Postage stamps and postal history of Germany

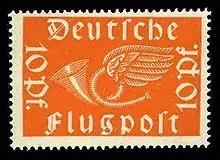
Scott #C1 from 1919 – the first air mail stamp

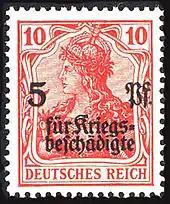
Scott #B1 from 1919 – the first semipostal stamp

The "Reichspost" continued to function as a governmental entity after Germany became a republic. In 1919 the Reichspost issued its first commemorative, airmail, and semipostal stamps. The first semipostal stamp in 1919 carried a surcharge for the benefit of victims of war (Scott #B1). In 1923 during hyperinflation, the Reichspost issued stamps up to 50 billion marks. The main common stamp series then was the "famous German people" series, followed by the Hindenburg stamps. The first of the valuable German Zeppelin stamps appeared in 1928, Scott #C35–37.